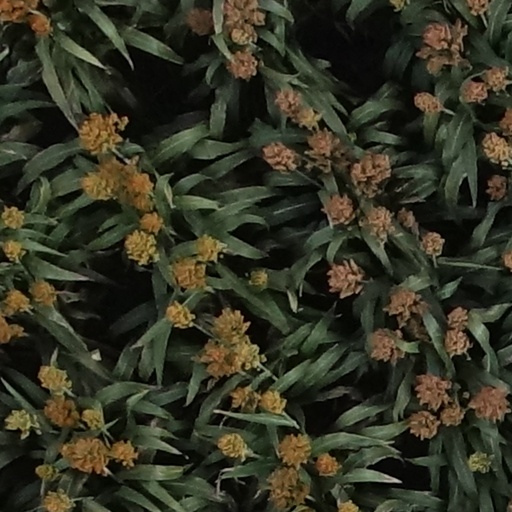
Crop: sorghum